National Library Service of Kenya

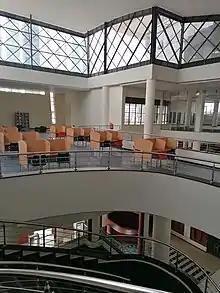
Reading area

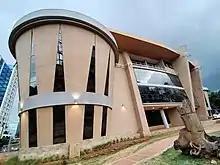
Maktaba Kuu Building

The Kenya National Library Service (KNLS) is a Government State Corporation, established by the [http://kenyalaw.org:8181/exist/kenyalex/actview.xql?actid=CAP.%20225 KNLS Board Act Cap 225 of the Laws of Kenya in 1965 – revised [Act No. 12 of 1984]]. KNLS’ headquarters is at Maktaba Kuu Building located in Upper Hill Nairobi and has two other facilities at Buruburu in the Eastland Areas of Nairobi, and Nakuru in Nakuru County. KNLS also manages the virtual library https://vtabu.knls.ac.ke/ to allow the public wide access to information resources and sources.